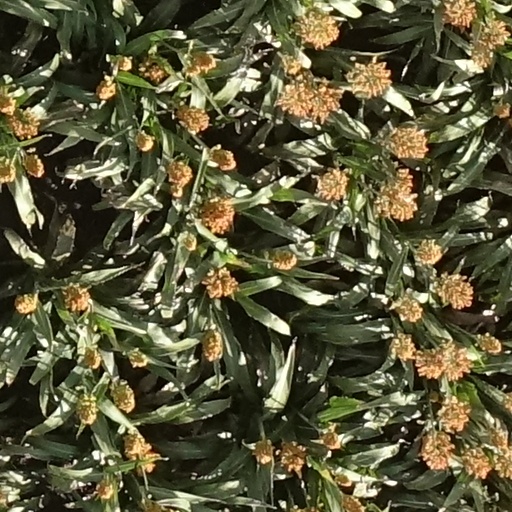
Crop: sorghum